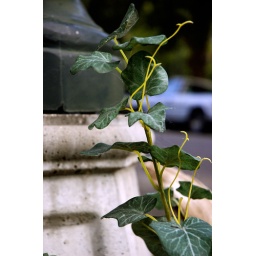
plastic plant in the yard next door